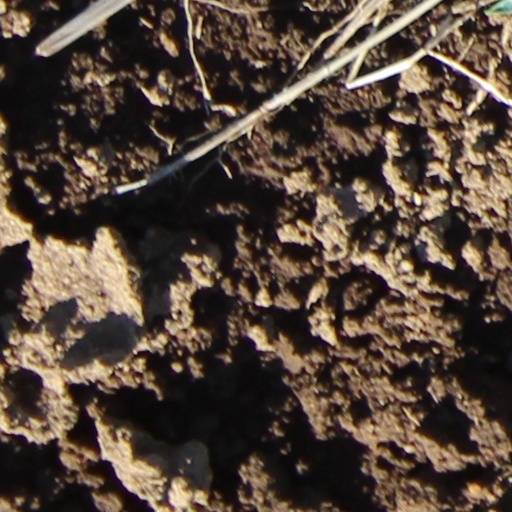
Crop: wheat